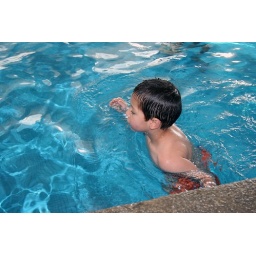
I love the blue and the waves and textures in the water here.